Antonio Liberti

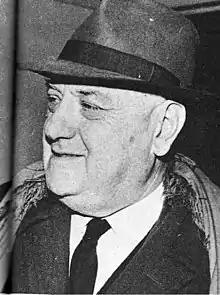

Antonio Vespucio Liberti (1900 – 28 November 1978) was a chairman of Club Atlético River Plate. He presided the club four times, becoming the president who was most often in charge of the club, with 20 non-consecutive years in office.